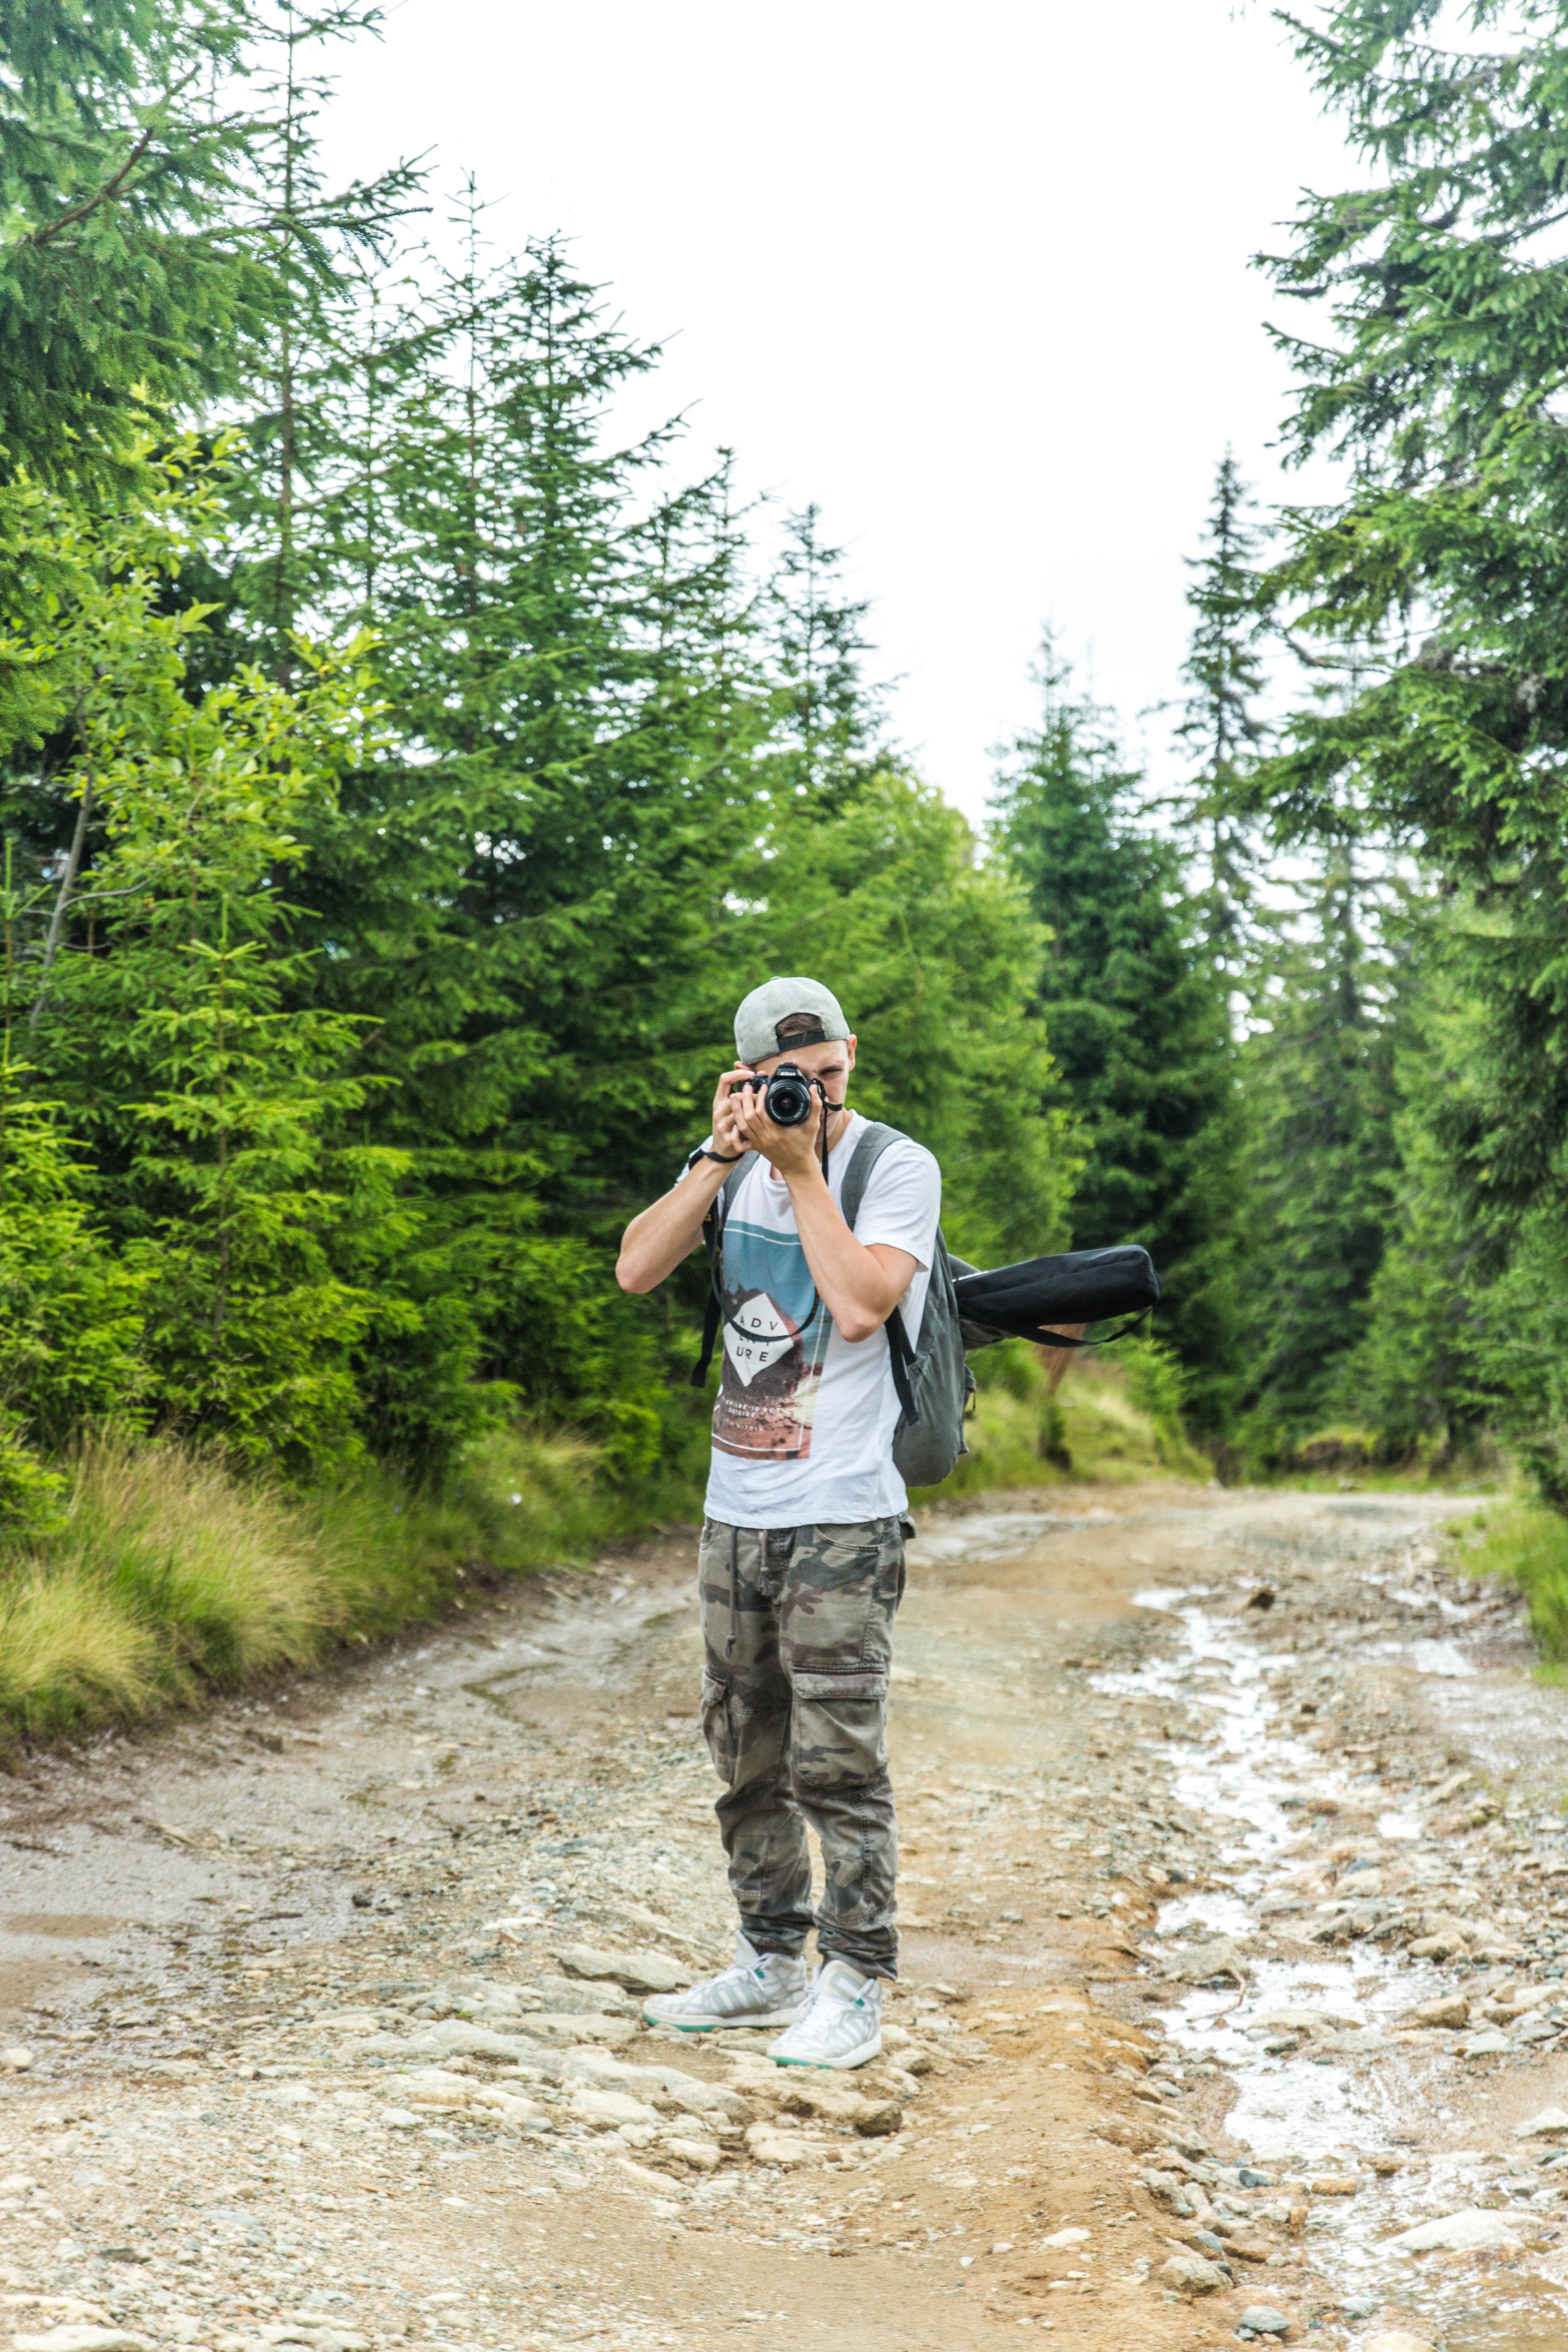
People in nature, wilderness, natural landscape, tree, biome, trail, adventure, recreation, walking, hiking, forest, path, old growth forest, national park, vacation, mountain, temperate coniferous forest, plant, landscape, state park, backpacking, leisure, tourism, pine family, grove